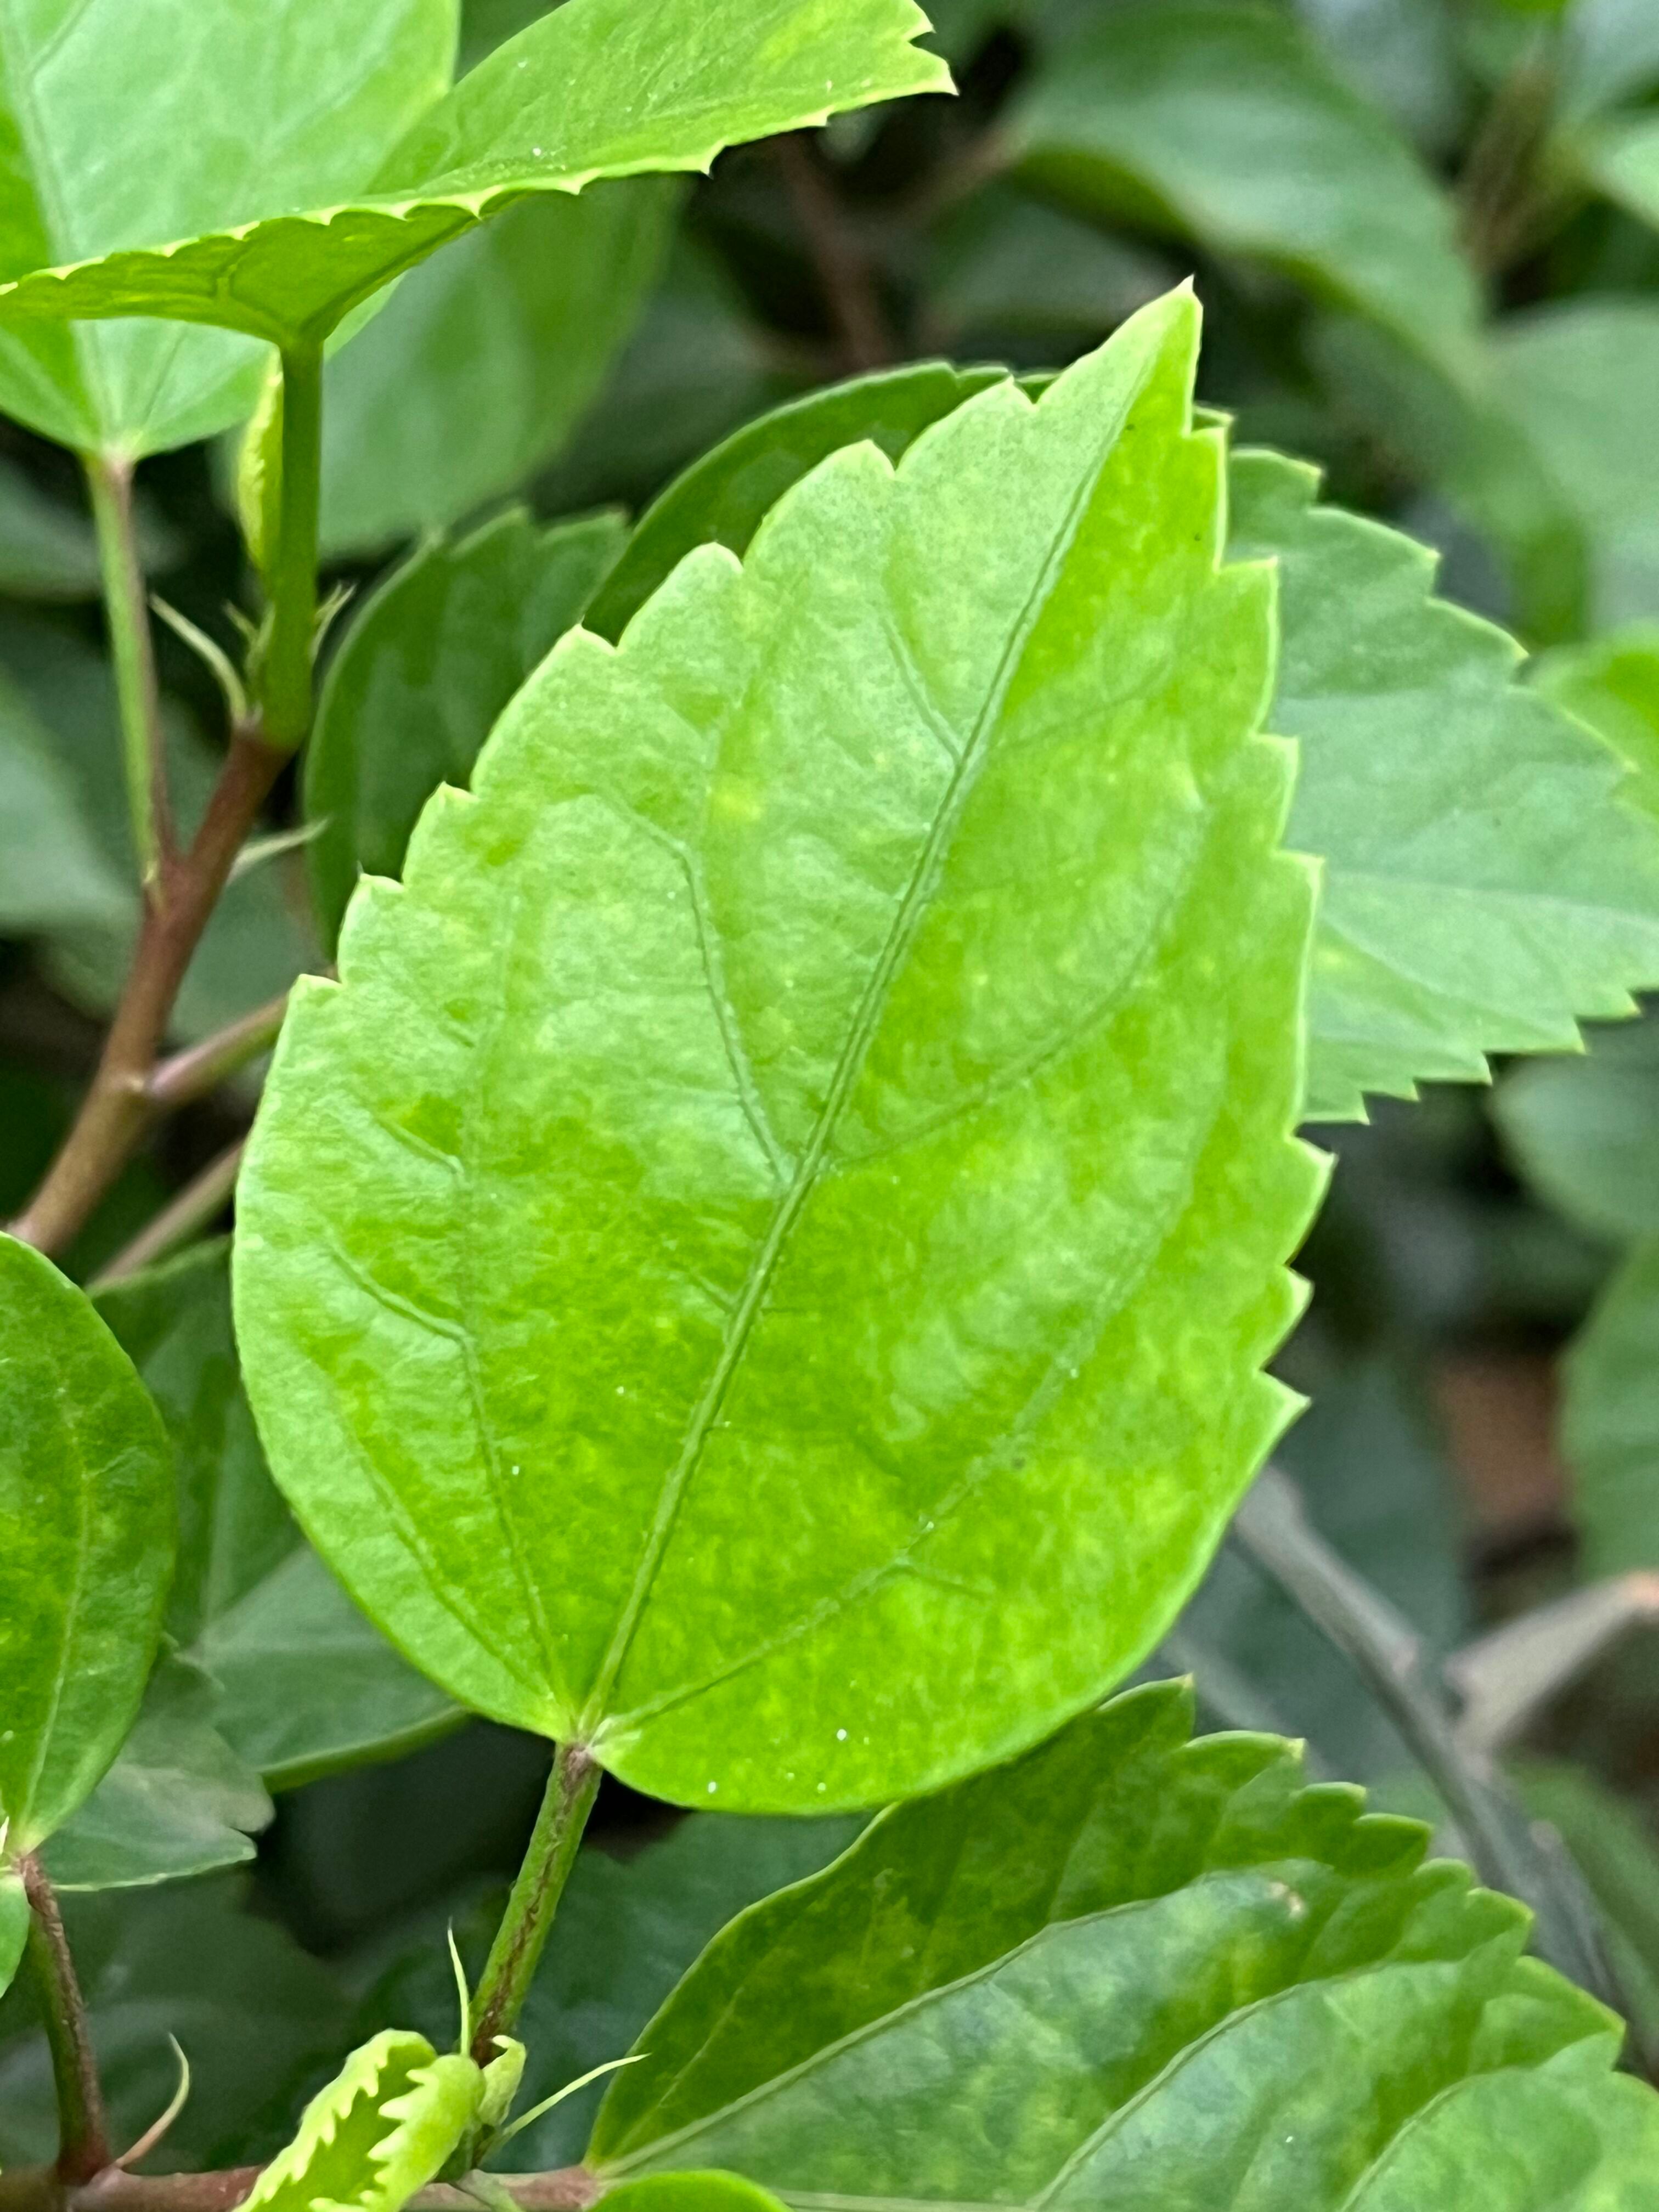
Plant species: hibiscus-rosa-sinensis